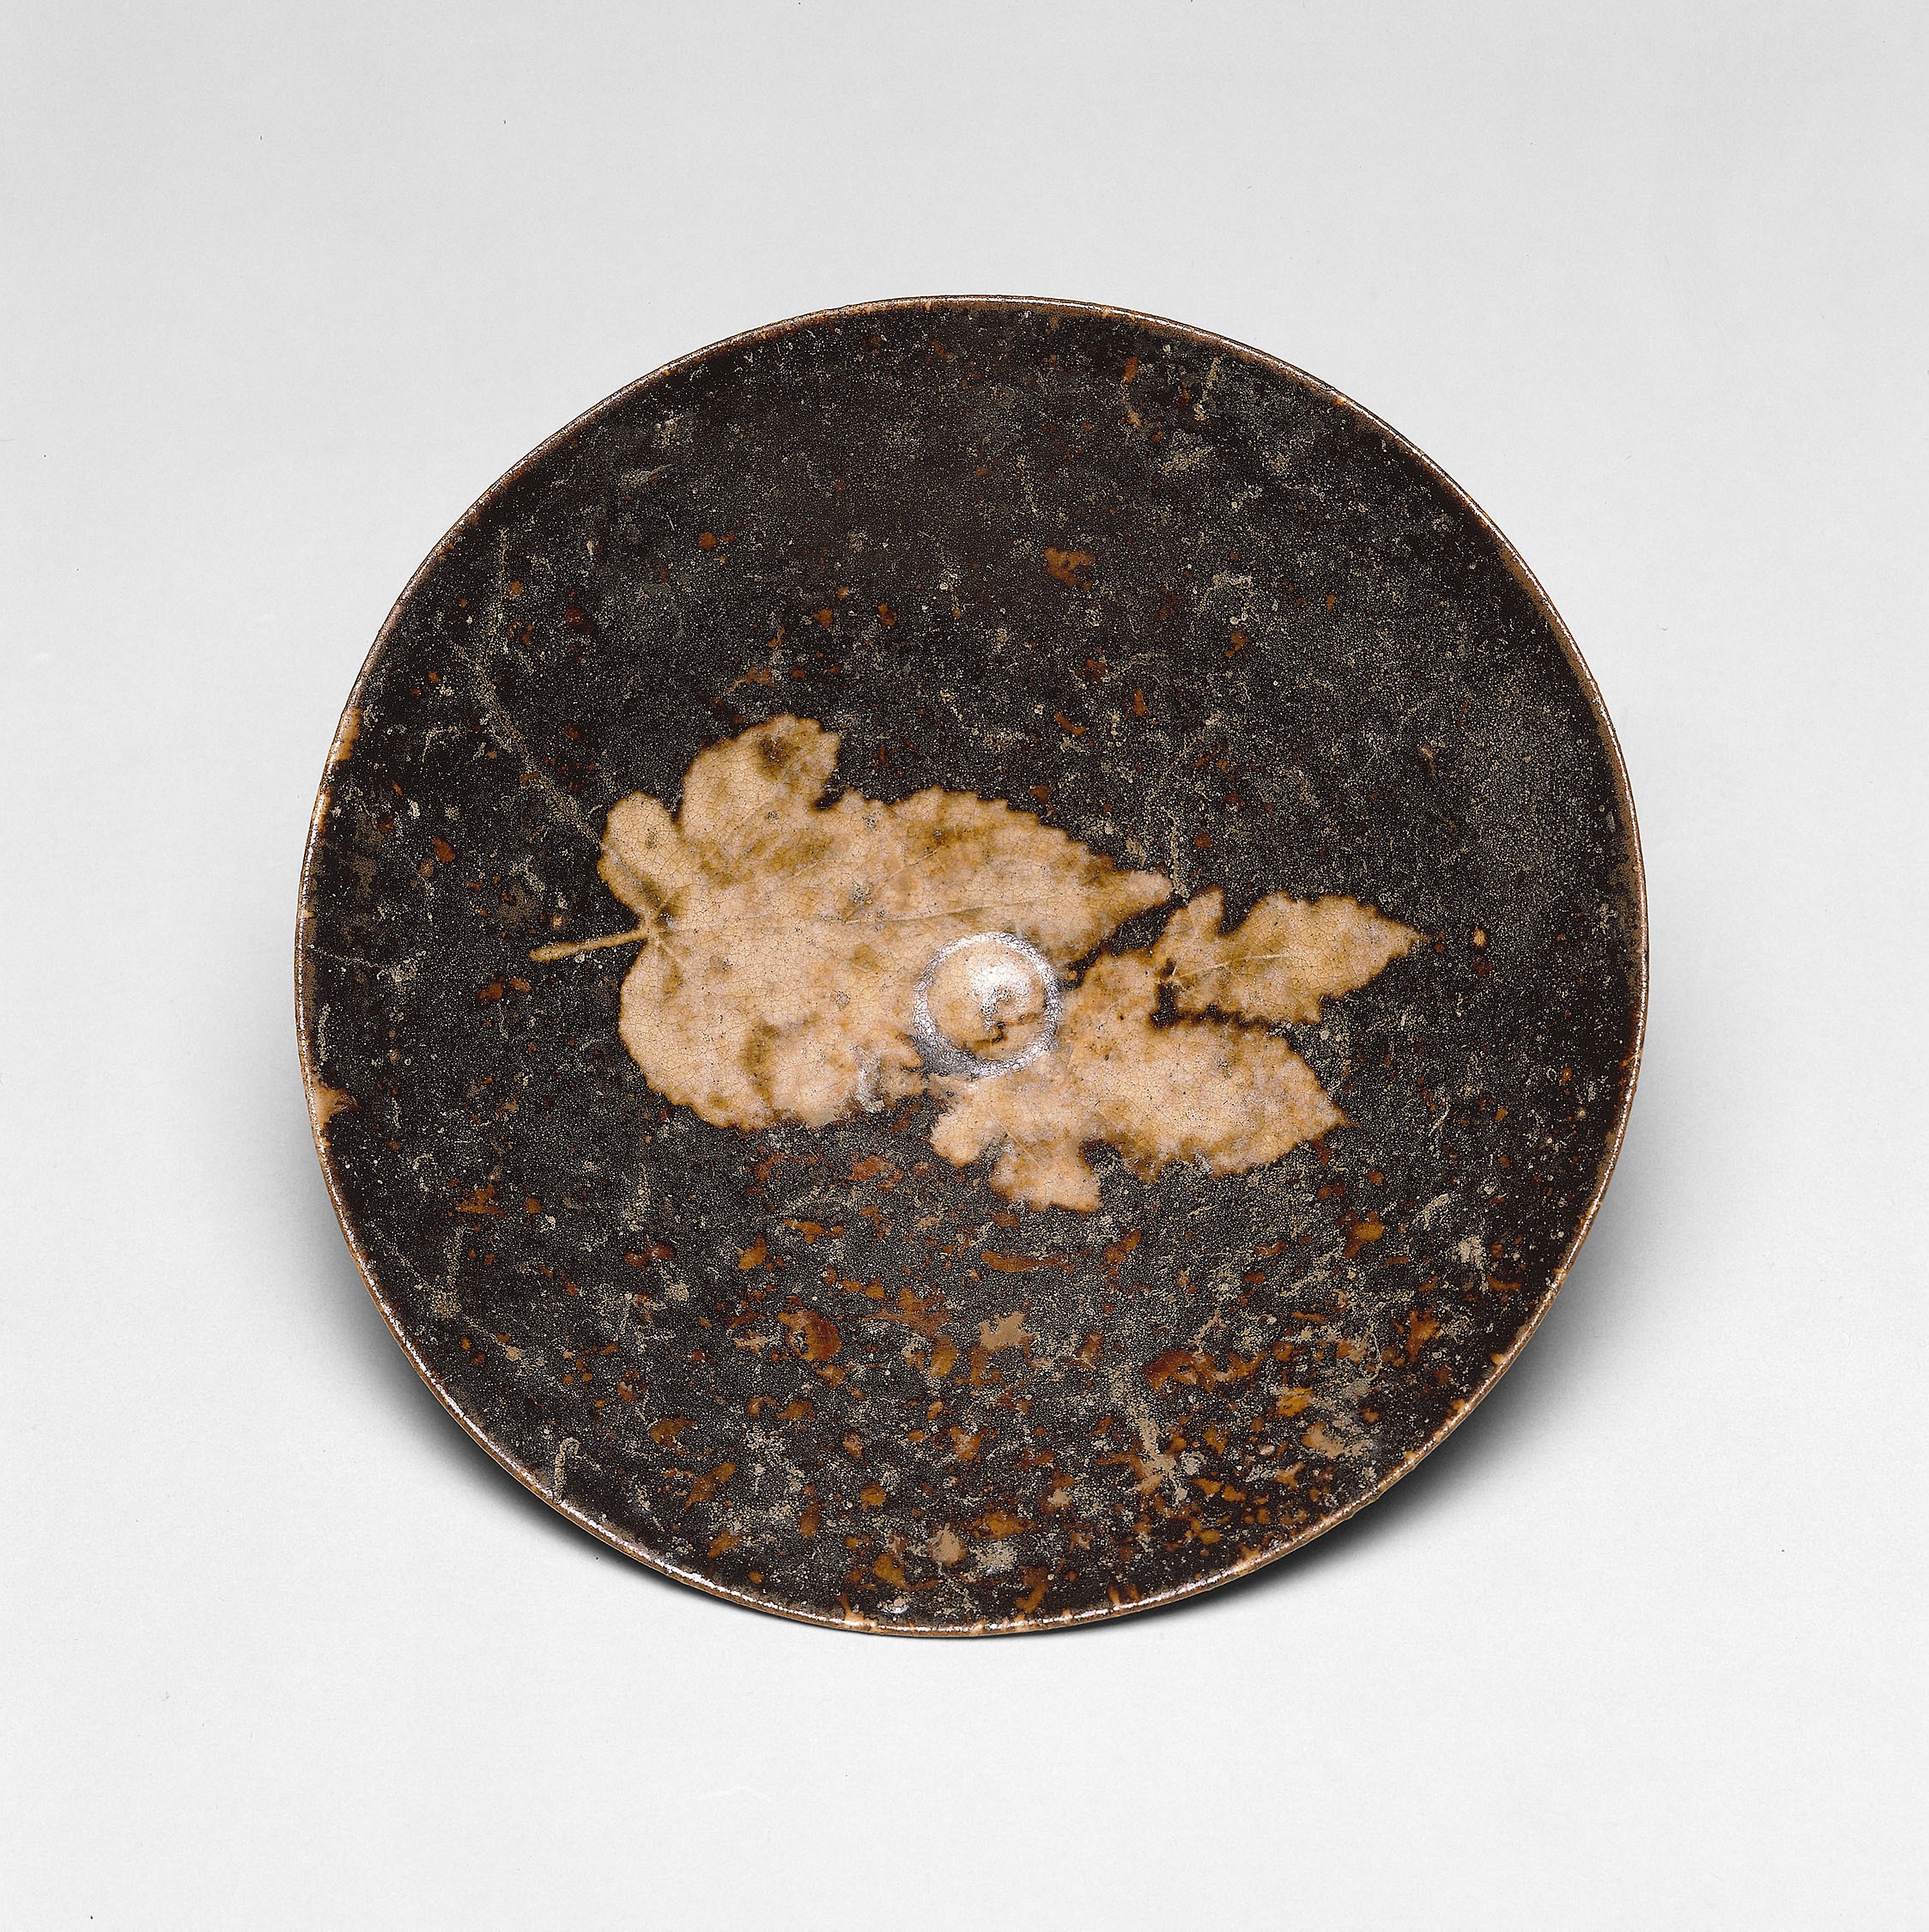
Chicago Museum, Asian Art, Gallery 134, Conical Bowl with Decoration of Three Leaves